History of the Los Angeles Lakers

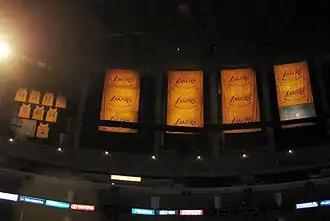
Five championship banners were added to the rafters of Staples Center during Phil Jackson's tenure with the Lakers.

The Laker juggernaut seemed unstoppable, and a fourth consecutive championship was in their sights. However, they started off poorly, with Shaquille O'Neal missing the first 12 games while recovering from toe surgery, and then taking time to get into game shape. At Christmas, the team was 11–19, but then Kobe Bryant turned in the best-sustained performance of his career, setting NBA records for the youngest player to reach 10,000 points, most three-pointers in a game (12), most three-pointers in a half (8), and most consecutive three-pointers in a game (9). Additionally, he set a team record for most points in a half (42), scored 40+ points in 9 consecutive games (joining Chamberlain and Jordan), scored 35+ points in 13 consecutive games (trailing only Chamberlain), became the third player to average 40 points in a month, and became the first Laker to record a triple-double in consecutive games since Magic Johnson in 1991.